Arantza Urkaregi

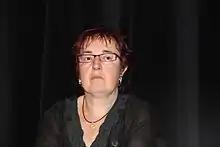

Arantza Urkaregi (born 23 April 1954) is a mathematician, union organizer, and feminist politician. Within mathematics, she writes, researches, and teaches predominantly about statistics. With regards to her political work, she was involved in the communist party in Basque and the early feminist movement there.